Daniil Zorin

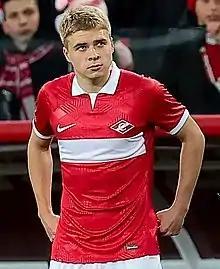
Zorin with Spartak Moscow in 2022

Daniil Alekseyevich Zorin (born 22 February 2004) is a Russian footballer who plays as a midfielder for Spartak Moscow.